Ognjen Cvitan

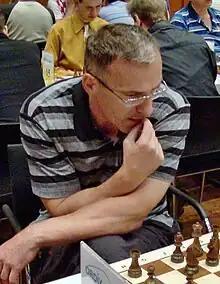
Ognjen Cvitan, 2009

Ognjen Cvitan (born 10 October 1961) is a Croatian chess player. He was awarded the title of Grandmaster by FIDE in 1987. He had earned the title of International Master by winning the 1981 World Junior Championship.